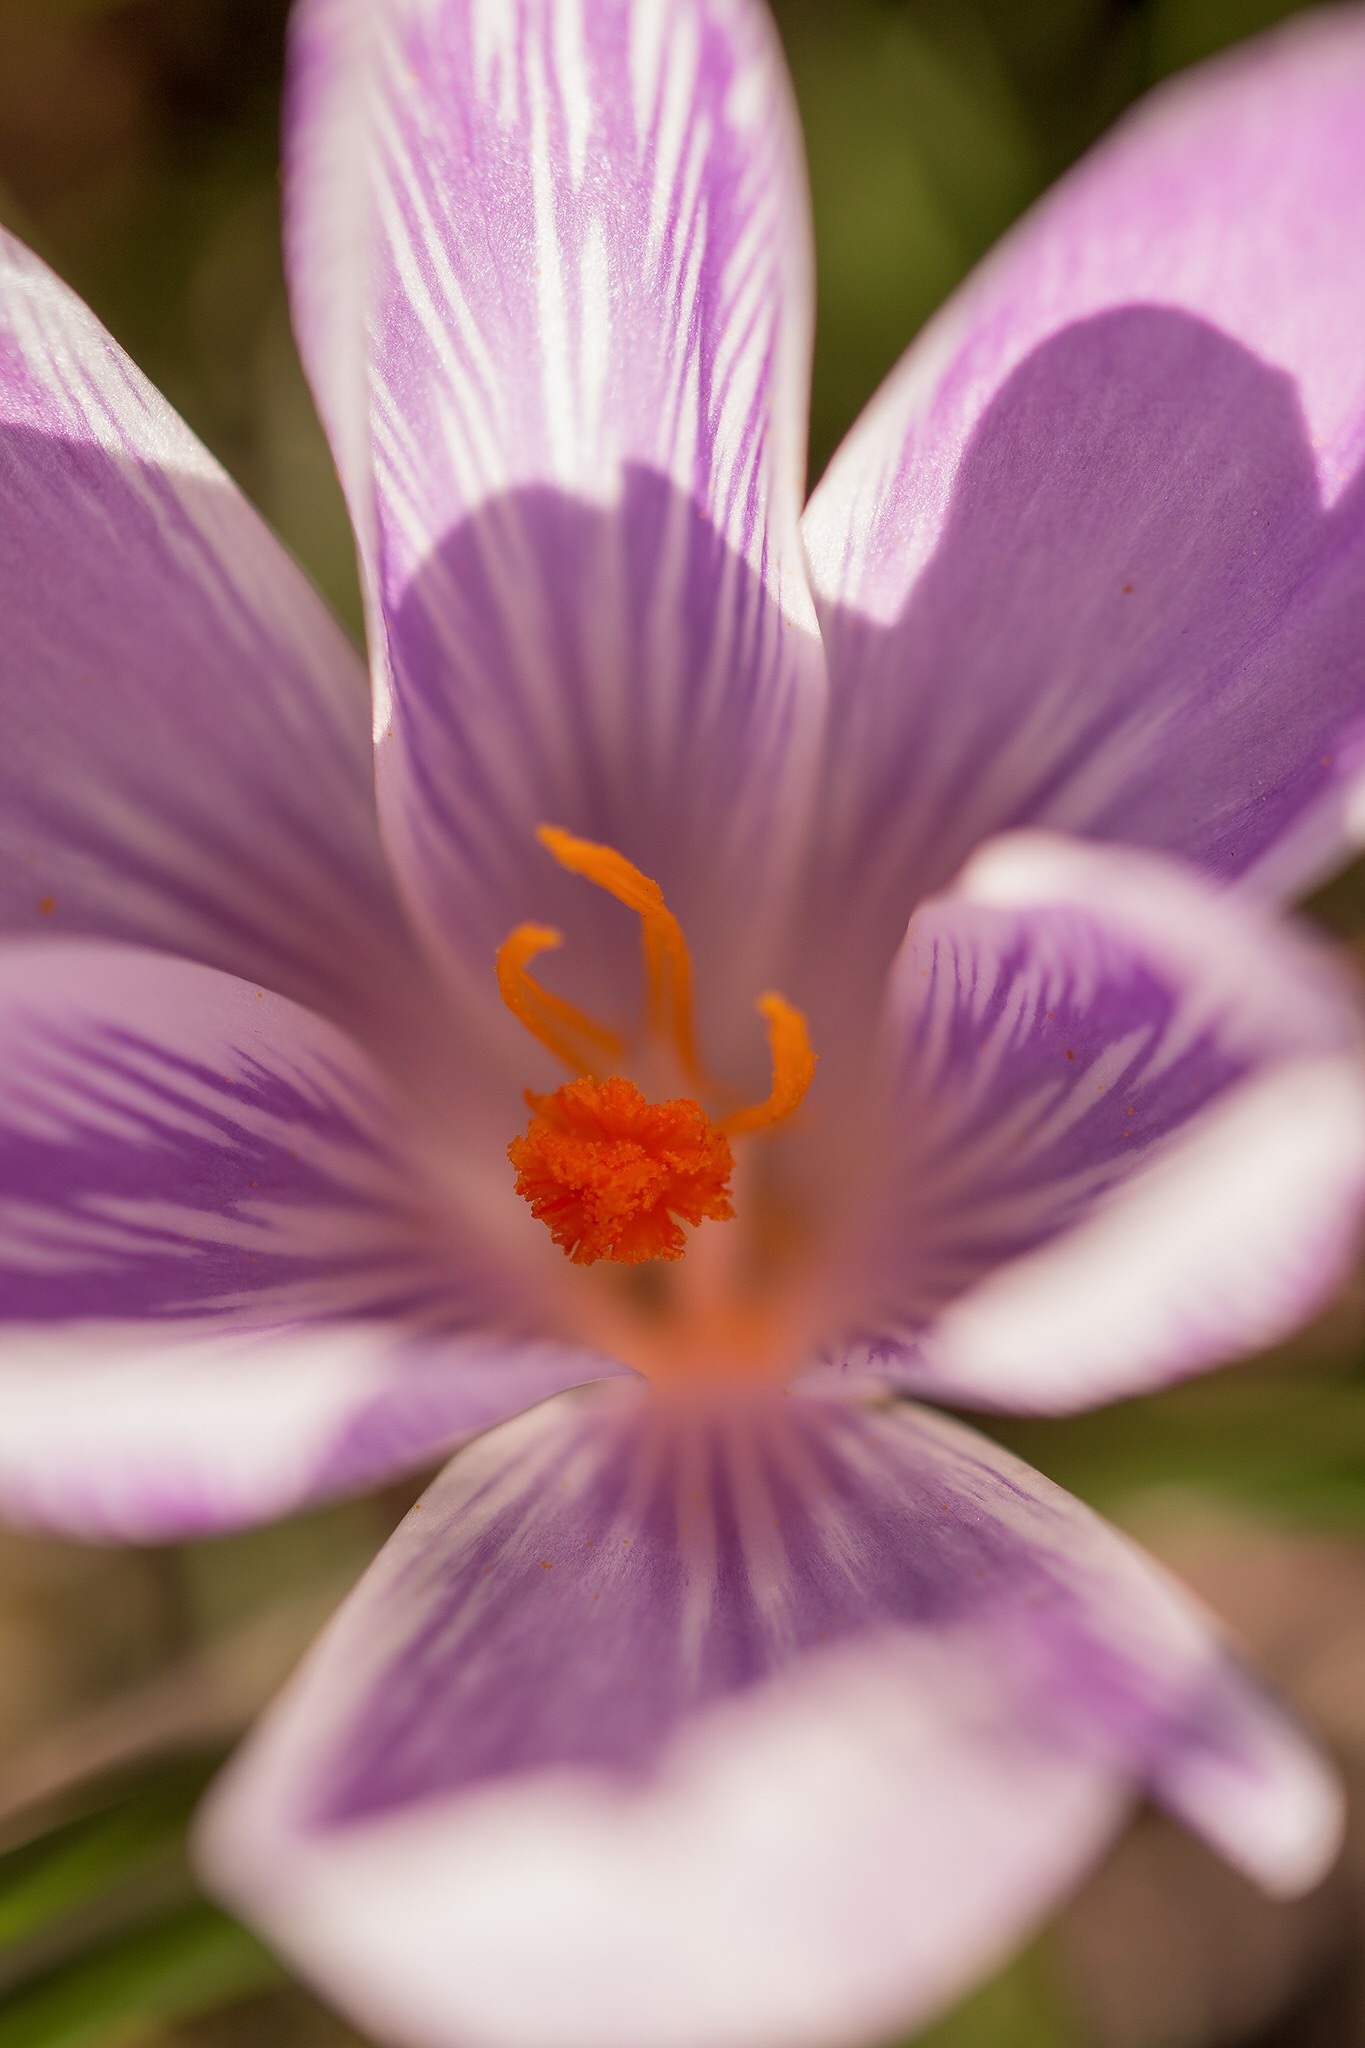
nature, blossom, plant, photography, flower, purple, petal, spring, botany, colorful, garden, close, flora, wildflower, flowers, close up, iris, eye, violet, crocus, spring crocus, early bloomer, spring flower, macro photography, spring awakening, fr hlingsanfang, harbinger of spring, flowering plant, sea of flowers, b hen, land plant, violet family